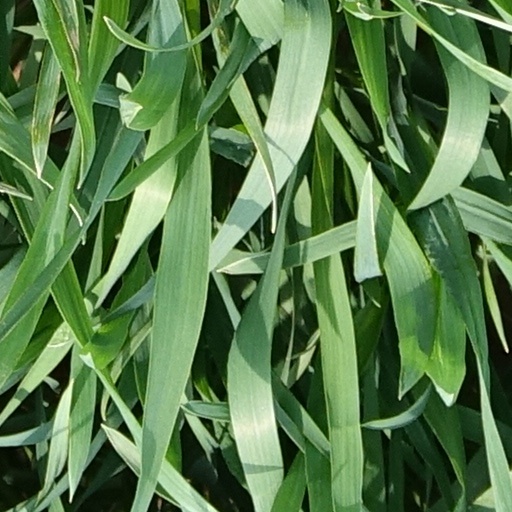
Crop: wheat